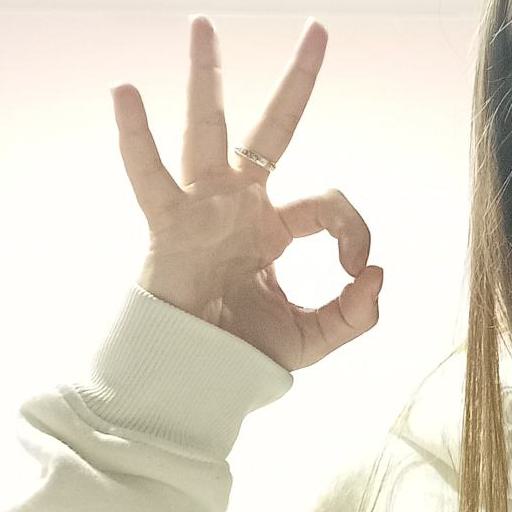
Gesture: ok